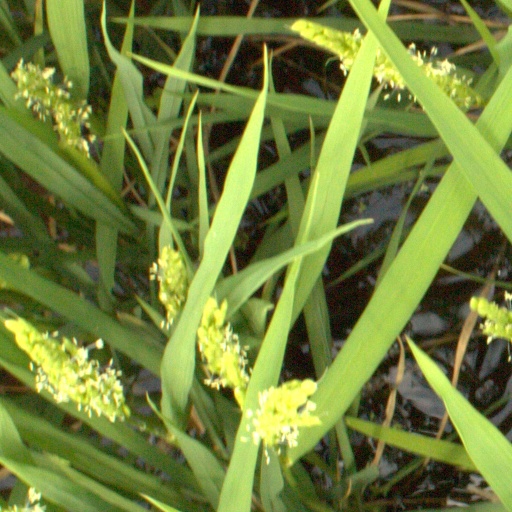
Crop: rice